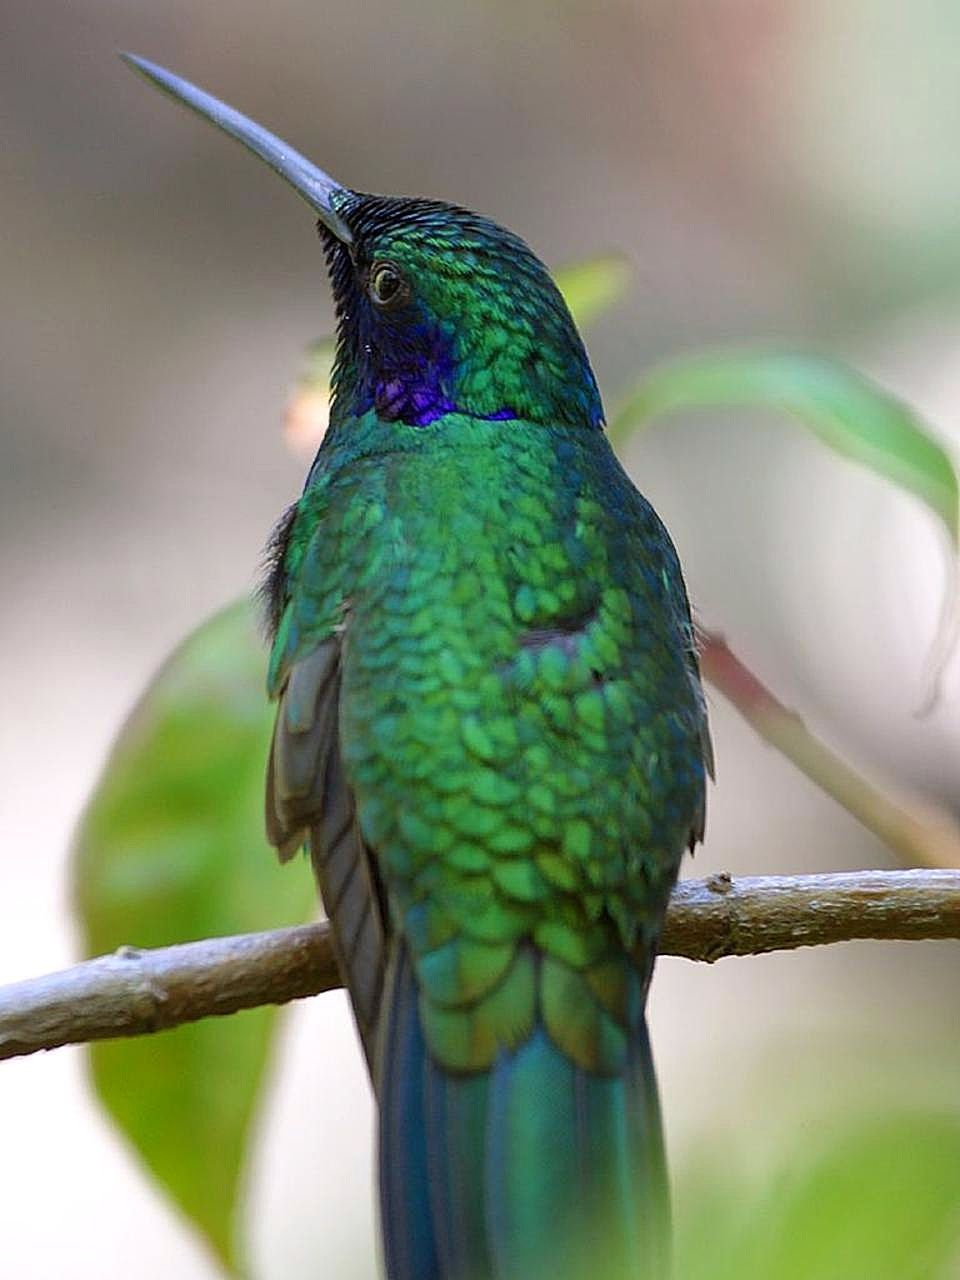
branch, bird, wing, green, beak, hummingbird, fauna, birds, animals, vertebrate, parakeet, hummingbirds, pollinator, humming